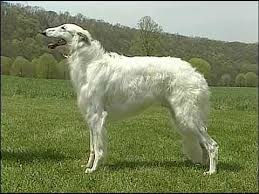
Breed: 226-n000064-borzoi